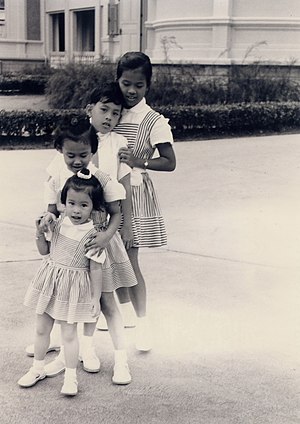
Sirindhorn / Liv / Uddannelser
Prinsesse Siringhorn, nr. 2 fra neden, sammen med sine søskende, ca. 1958
"Prinsesse Maha Chakri Sirindhorn, født Prinsesse Sirindhorn Debaratanasuda Kitivadhanadulsobhak den 2. april, 1955, er den anden datter af Kong Bhumibol Adulyadej og Dronning Sirikit Kitiyakara. Thaier omtaler hende almindeligvis som Phra Thep, der betyder ""prinsesse engel"".